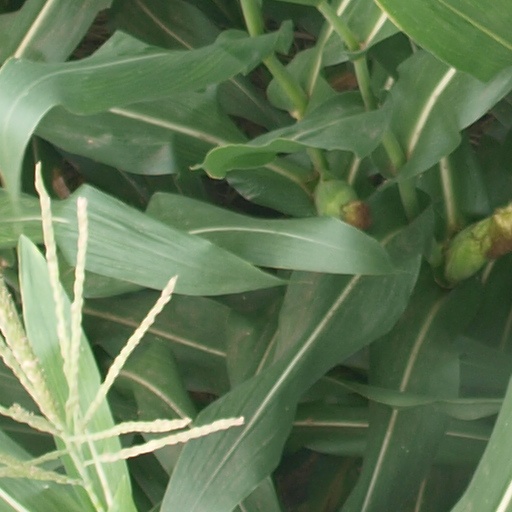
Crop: maize; corn